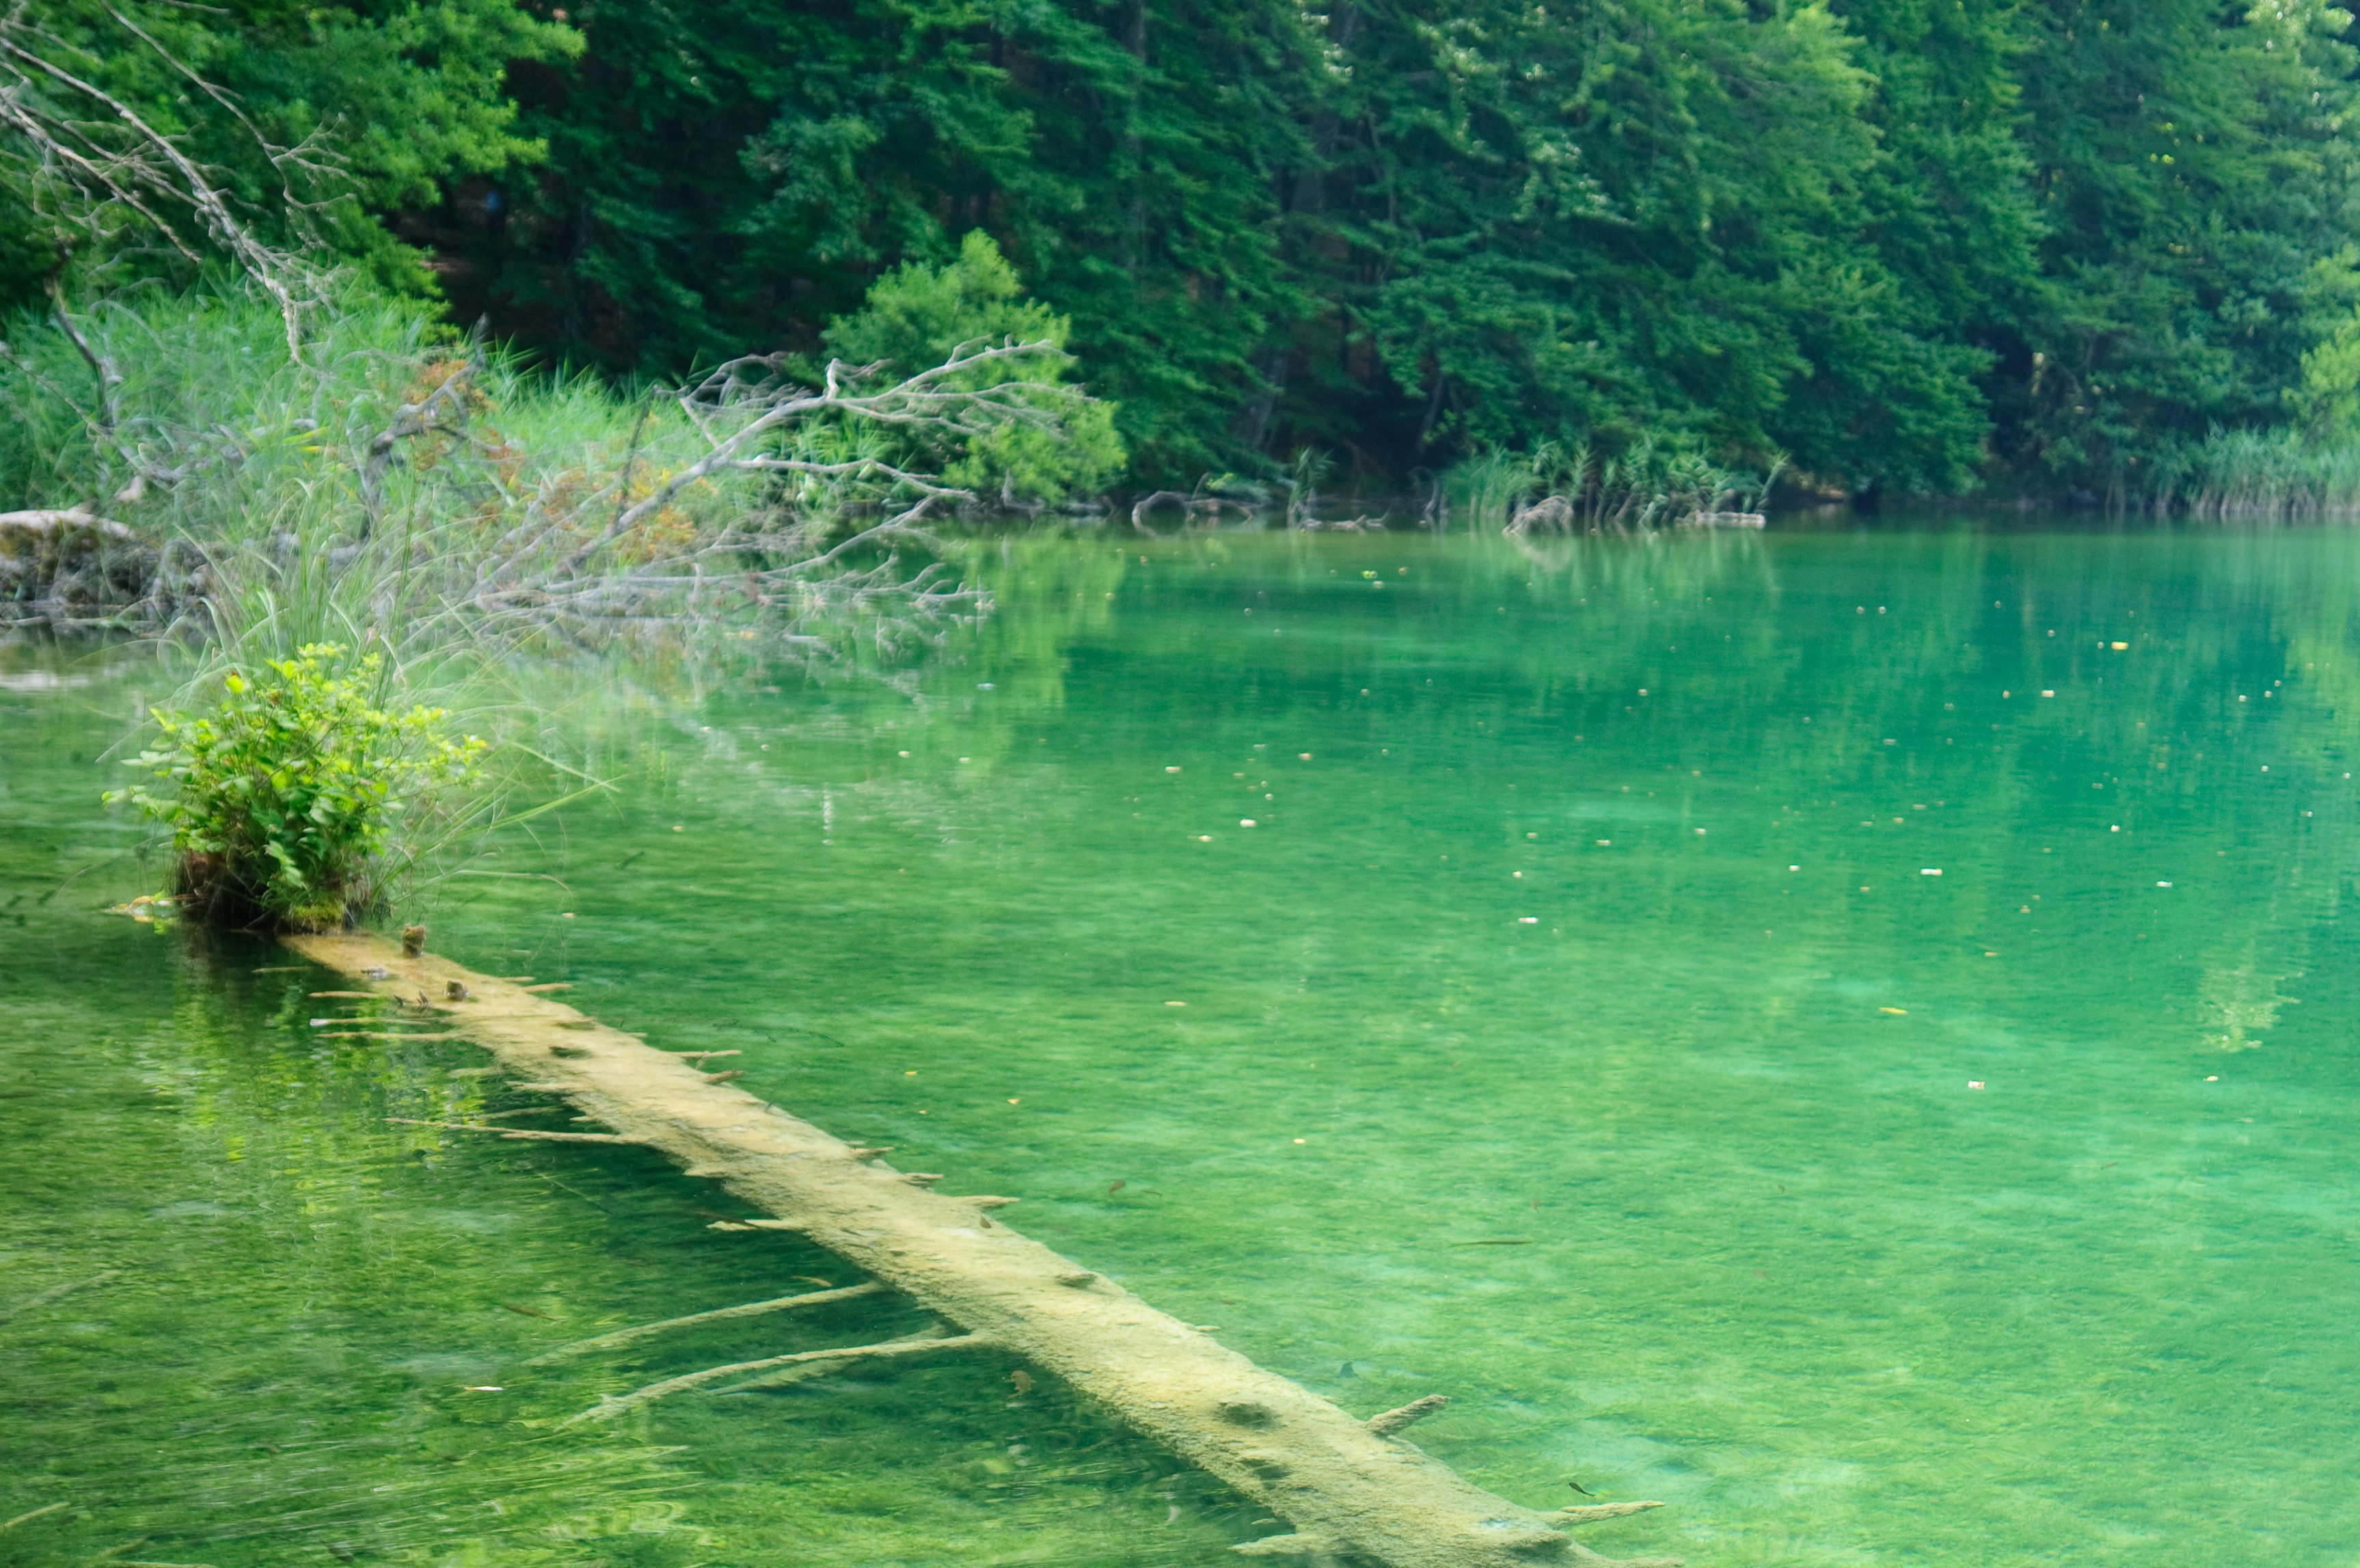
water, waterfall, lake, river, pond, stream, reservoir, nikon, waterway, body of water, croatia, hvratska, d300, plitvice, fish pond, recreational fishing